Construction trailer

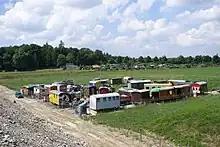
"Wagenburg" with several construction trailers in Switzerland

There are people in Europe, especially in German-speaking Europe, who live in trailers of this type, and in German there are words for a congregation of these trailers, "Bauwagenplatz" and "Wagenburg". These trailers, usually lacking modern-day comforts like heating, electricity, toilets and running water, have become a popular form of eco-friendly alternative lifestyle among people mainly from hippie, punk and environmentalist subcultures. The scene bears similarities and can be seen as a European counterpart to housetruckers and the Tiny-house movement.